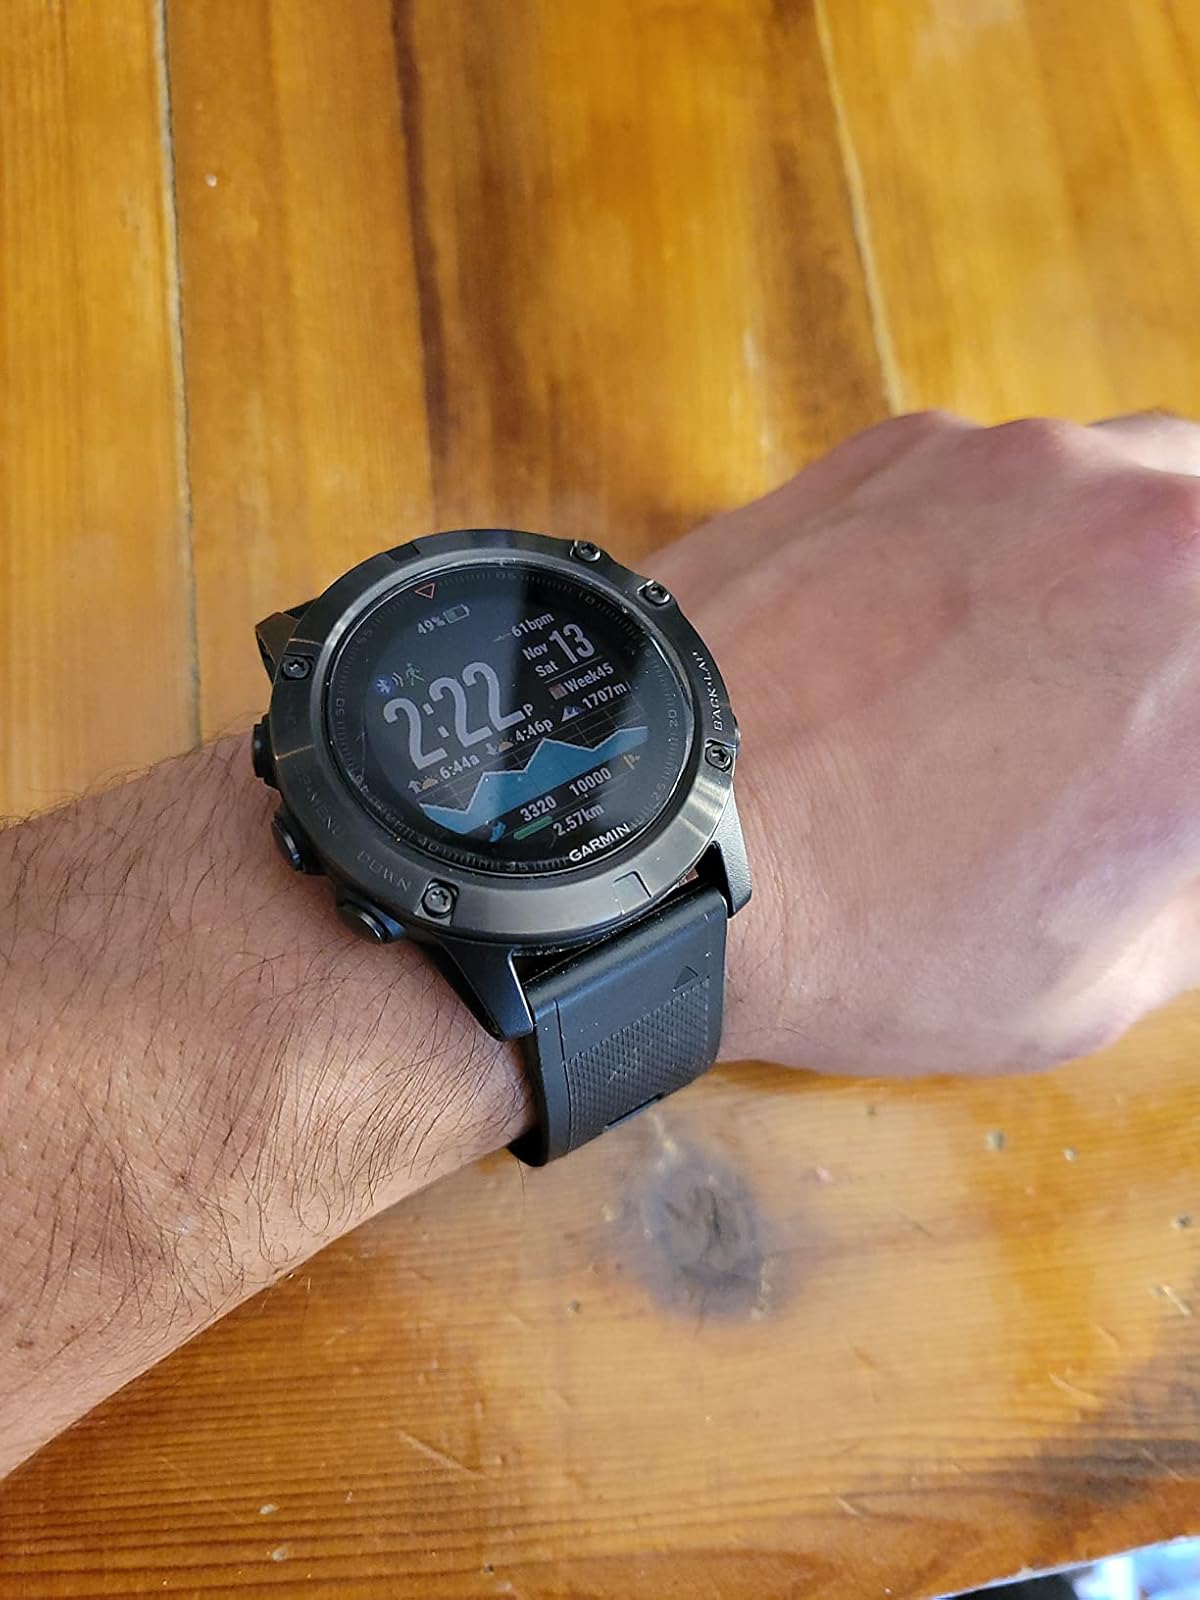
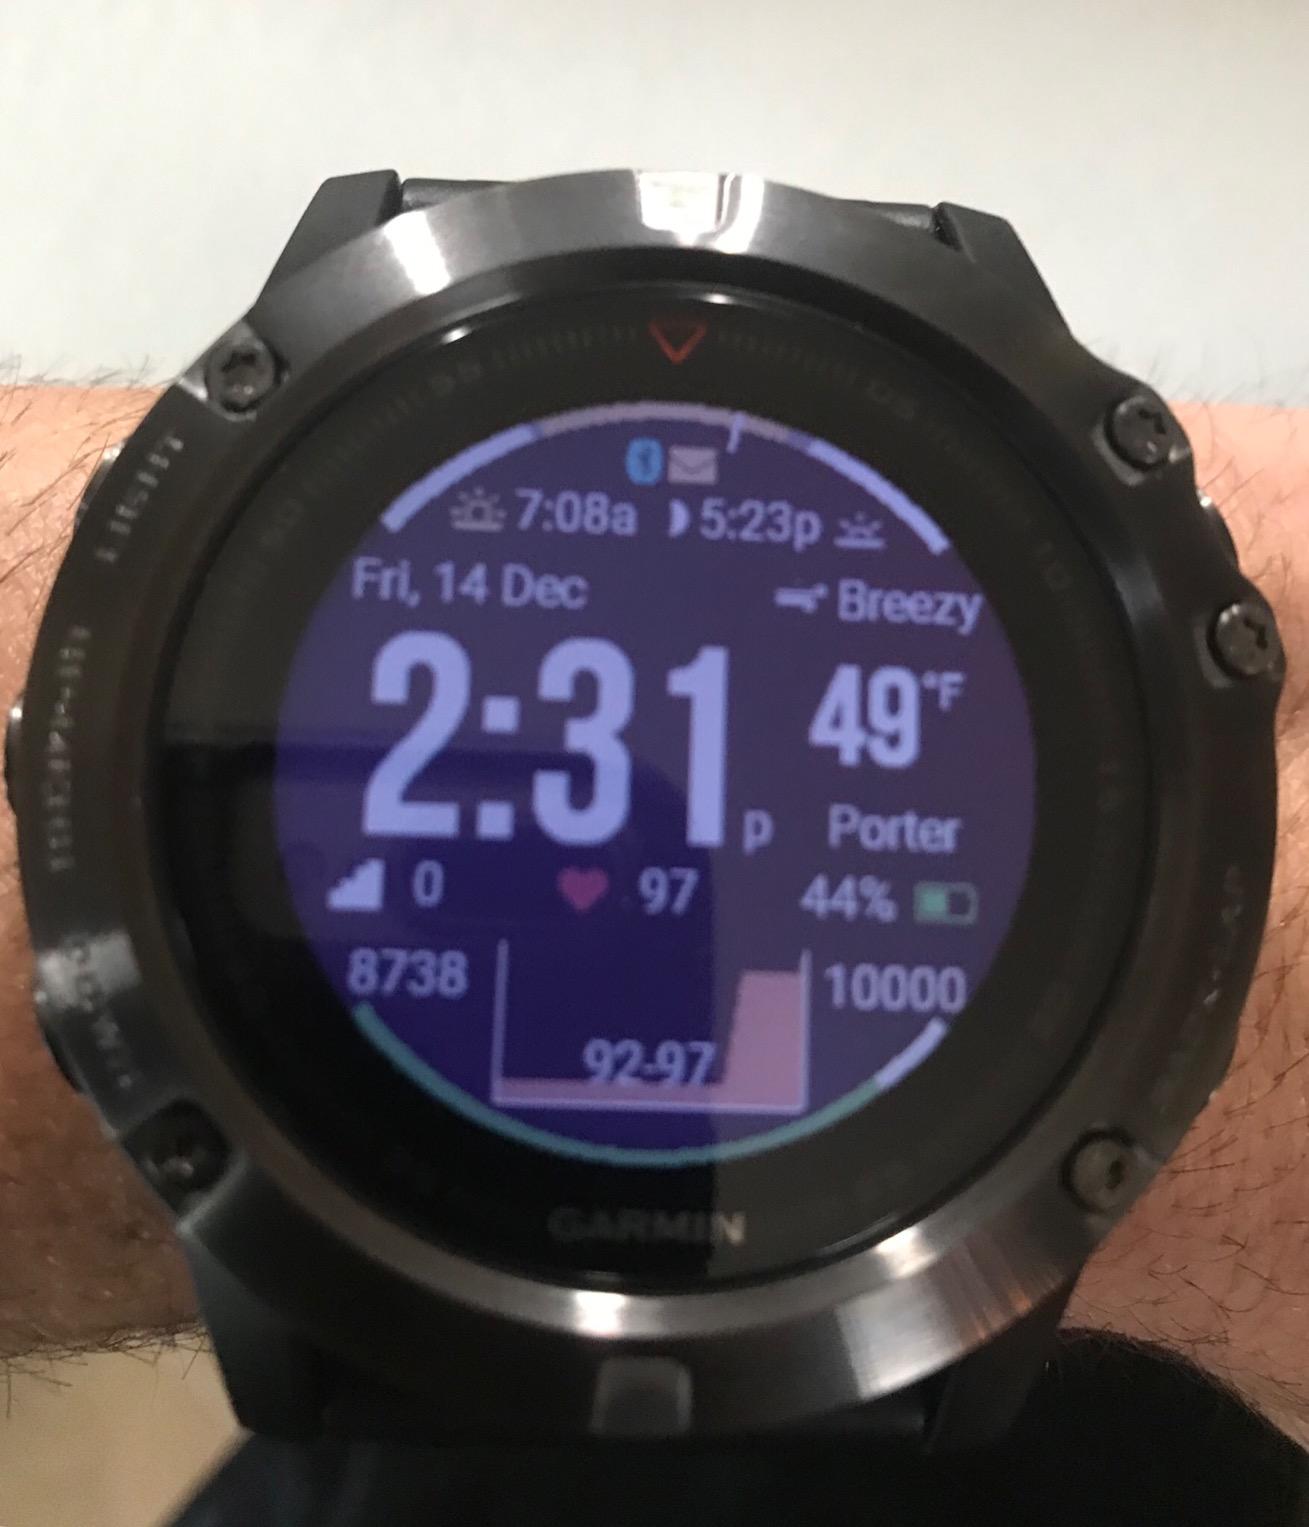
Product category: smartwatch
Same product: yes